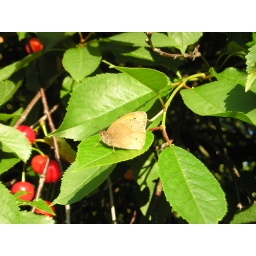
Nettle butterfly in the cherry tree